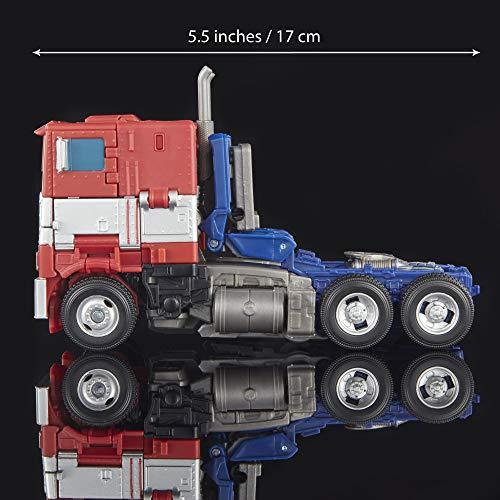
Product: Transformers Toys Studio Series 38 Voyager Class Bumblebee Movie Optimus Prime Action Figure - Ages 8 and Up, 6.5-inch
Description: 6.5-INCH SCALE OPTIMUS PRIME – Figure features vivid, movie-inspired deco and detailed hand blasters inspired by the film.
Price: $22.02 $ 22 . 02
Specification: ProductDimensions:3.3x6.7x9.5inches|ItemWeight:6.7ounces|ShippingWeight:12.6ounces(Viewshippingratesandpolicies)|ASIN:B07JHSMMKX|Itemmodelnumber:E4629AS00|Manufacturerrecommendedage:8yearsandup